Masonry heater

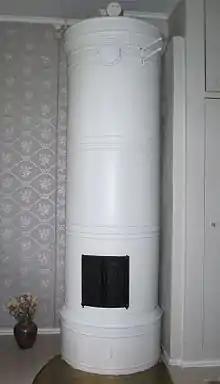
A white painted

The German (cocklestove) is a relatively large home heater surrounded with ceramic tile, which has existed for at least five centuries. During the Renaissance period in Germany, the builders of such stoves were part of a distinct trade and were called .